Dorum

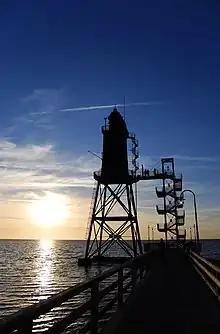
Sunset in Dorum with pharos "Obereversand"

Dorum is a village and a former municipality in the district of Cuxhaven, in Lower Saxony, Germany. Since 1 January 2015 it has been part of the municipality Wurster Nordseeküste.